Goa State Museum

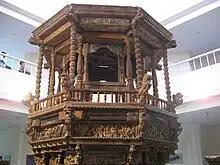
A wooden chariot used in festivals

The Religious Expression Gallery has a highly impressive sculpture of Lord Vishnu dated to the Gupta period. Other exhibits display a variety of multi-cultural religious colloquium of Goa's past. A replica of "Tarang", a traditional musical instruments, vessels used in religious rites, manuscripts in palm-leaf and paper of many religious scriptures and some photographs of many religious rites and festivals.